Describe the emotion expressed in this image:  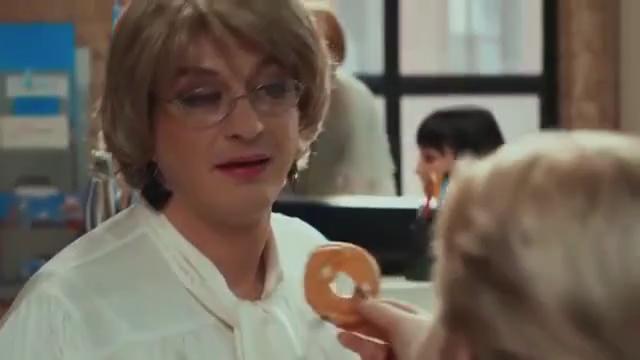
This person displays Suffering, valence and arousal with high intensity.